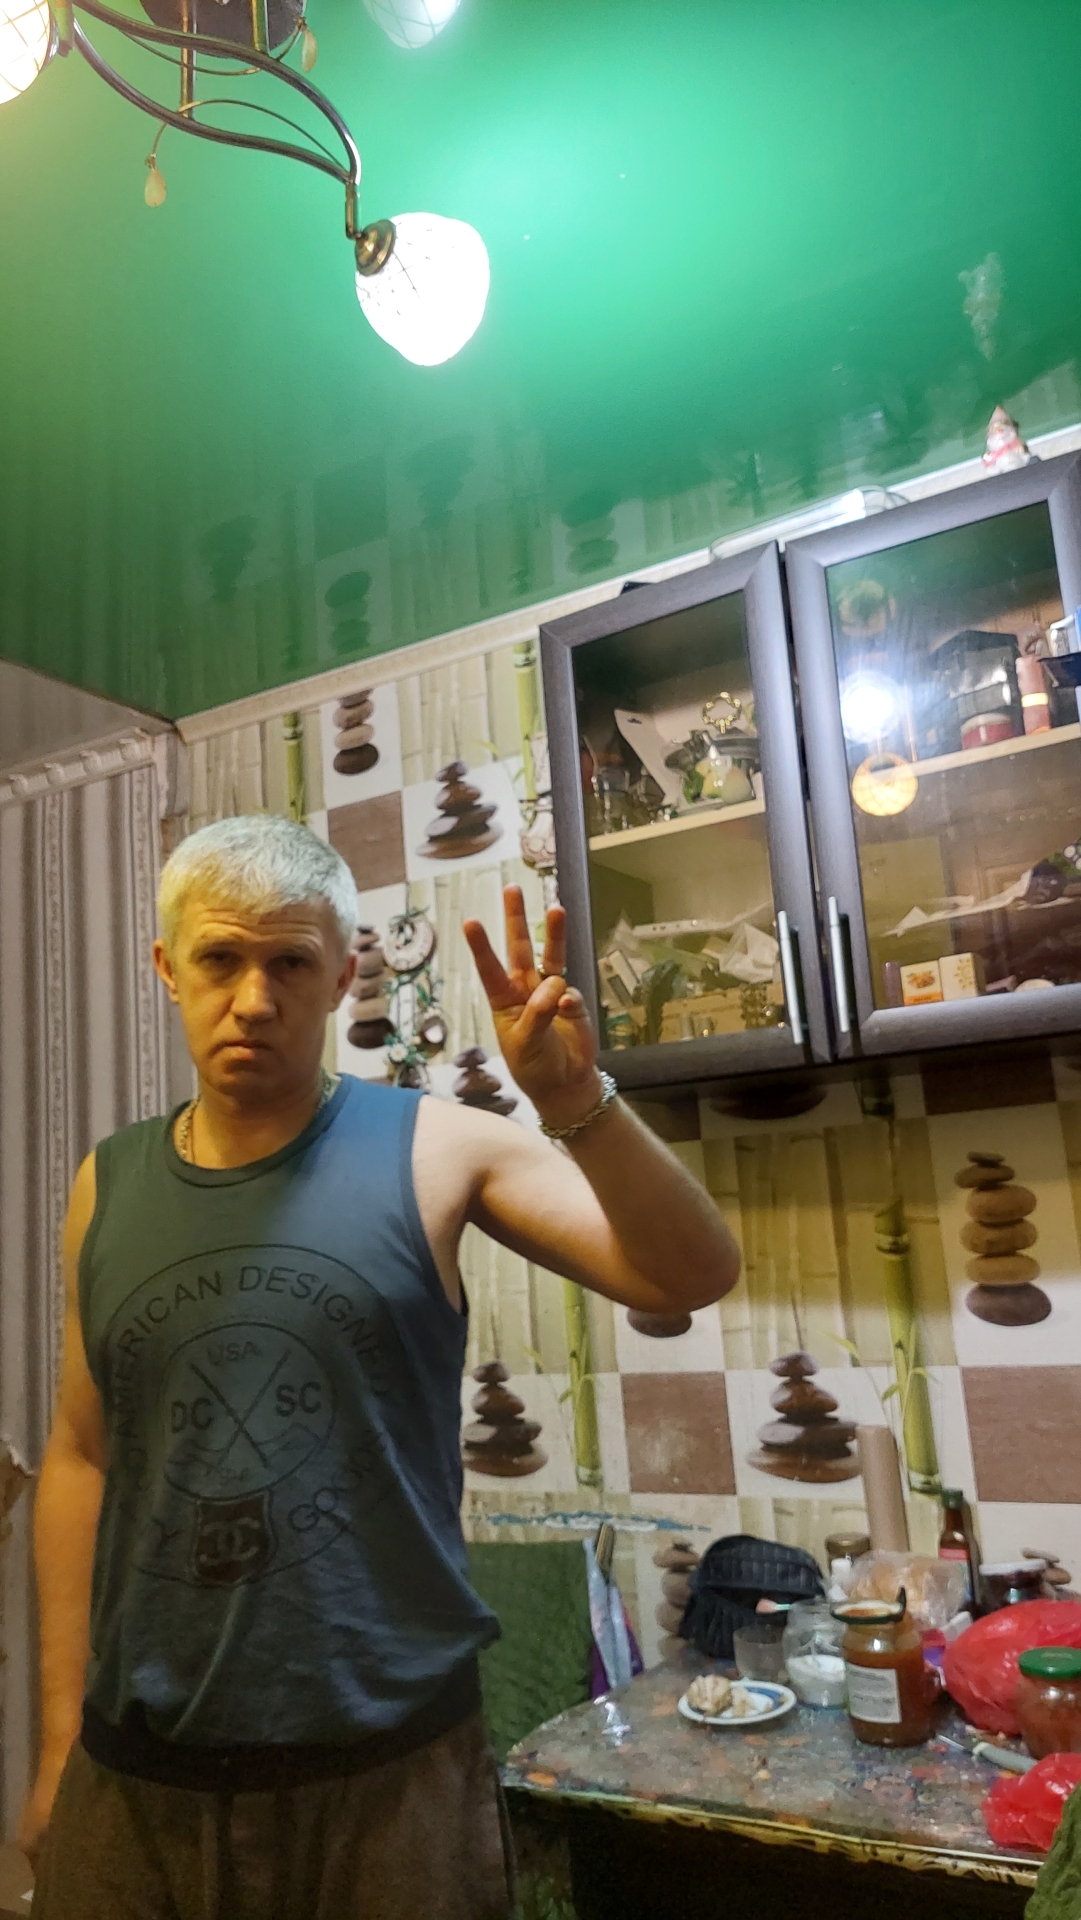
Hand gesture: three